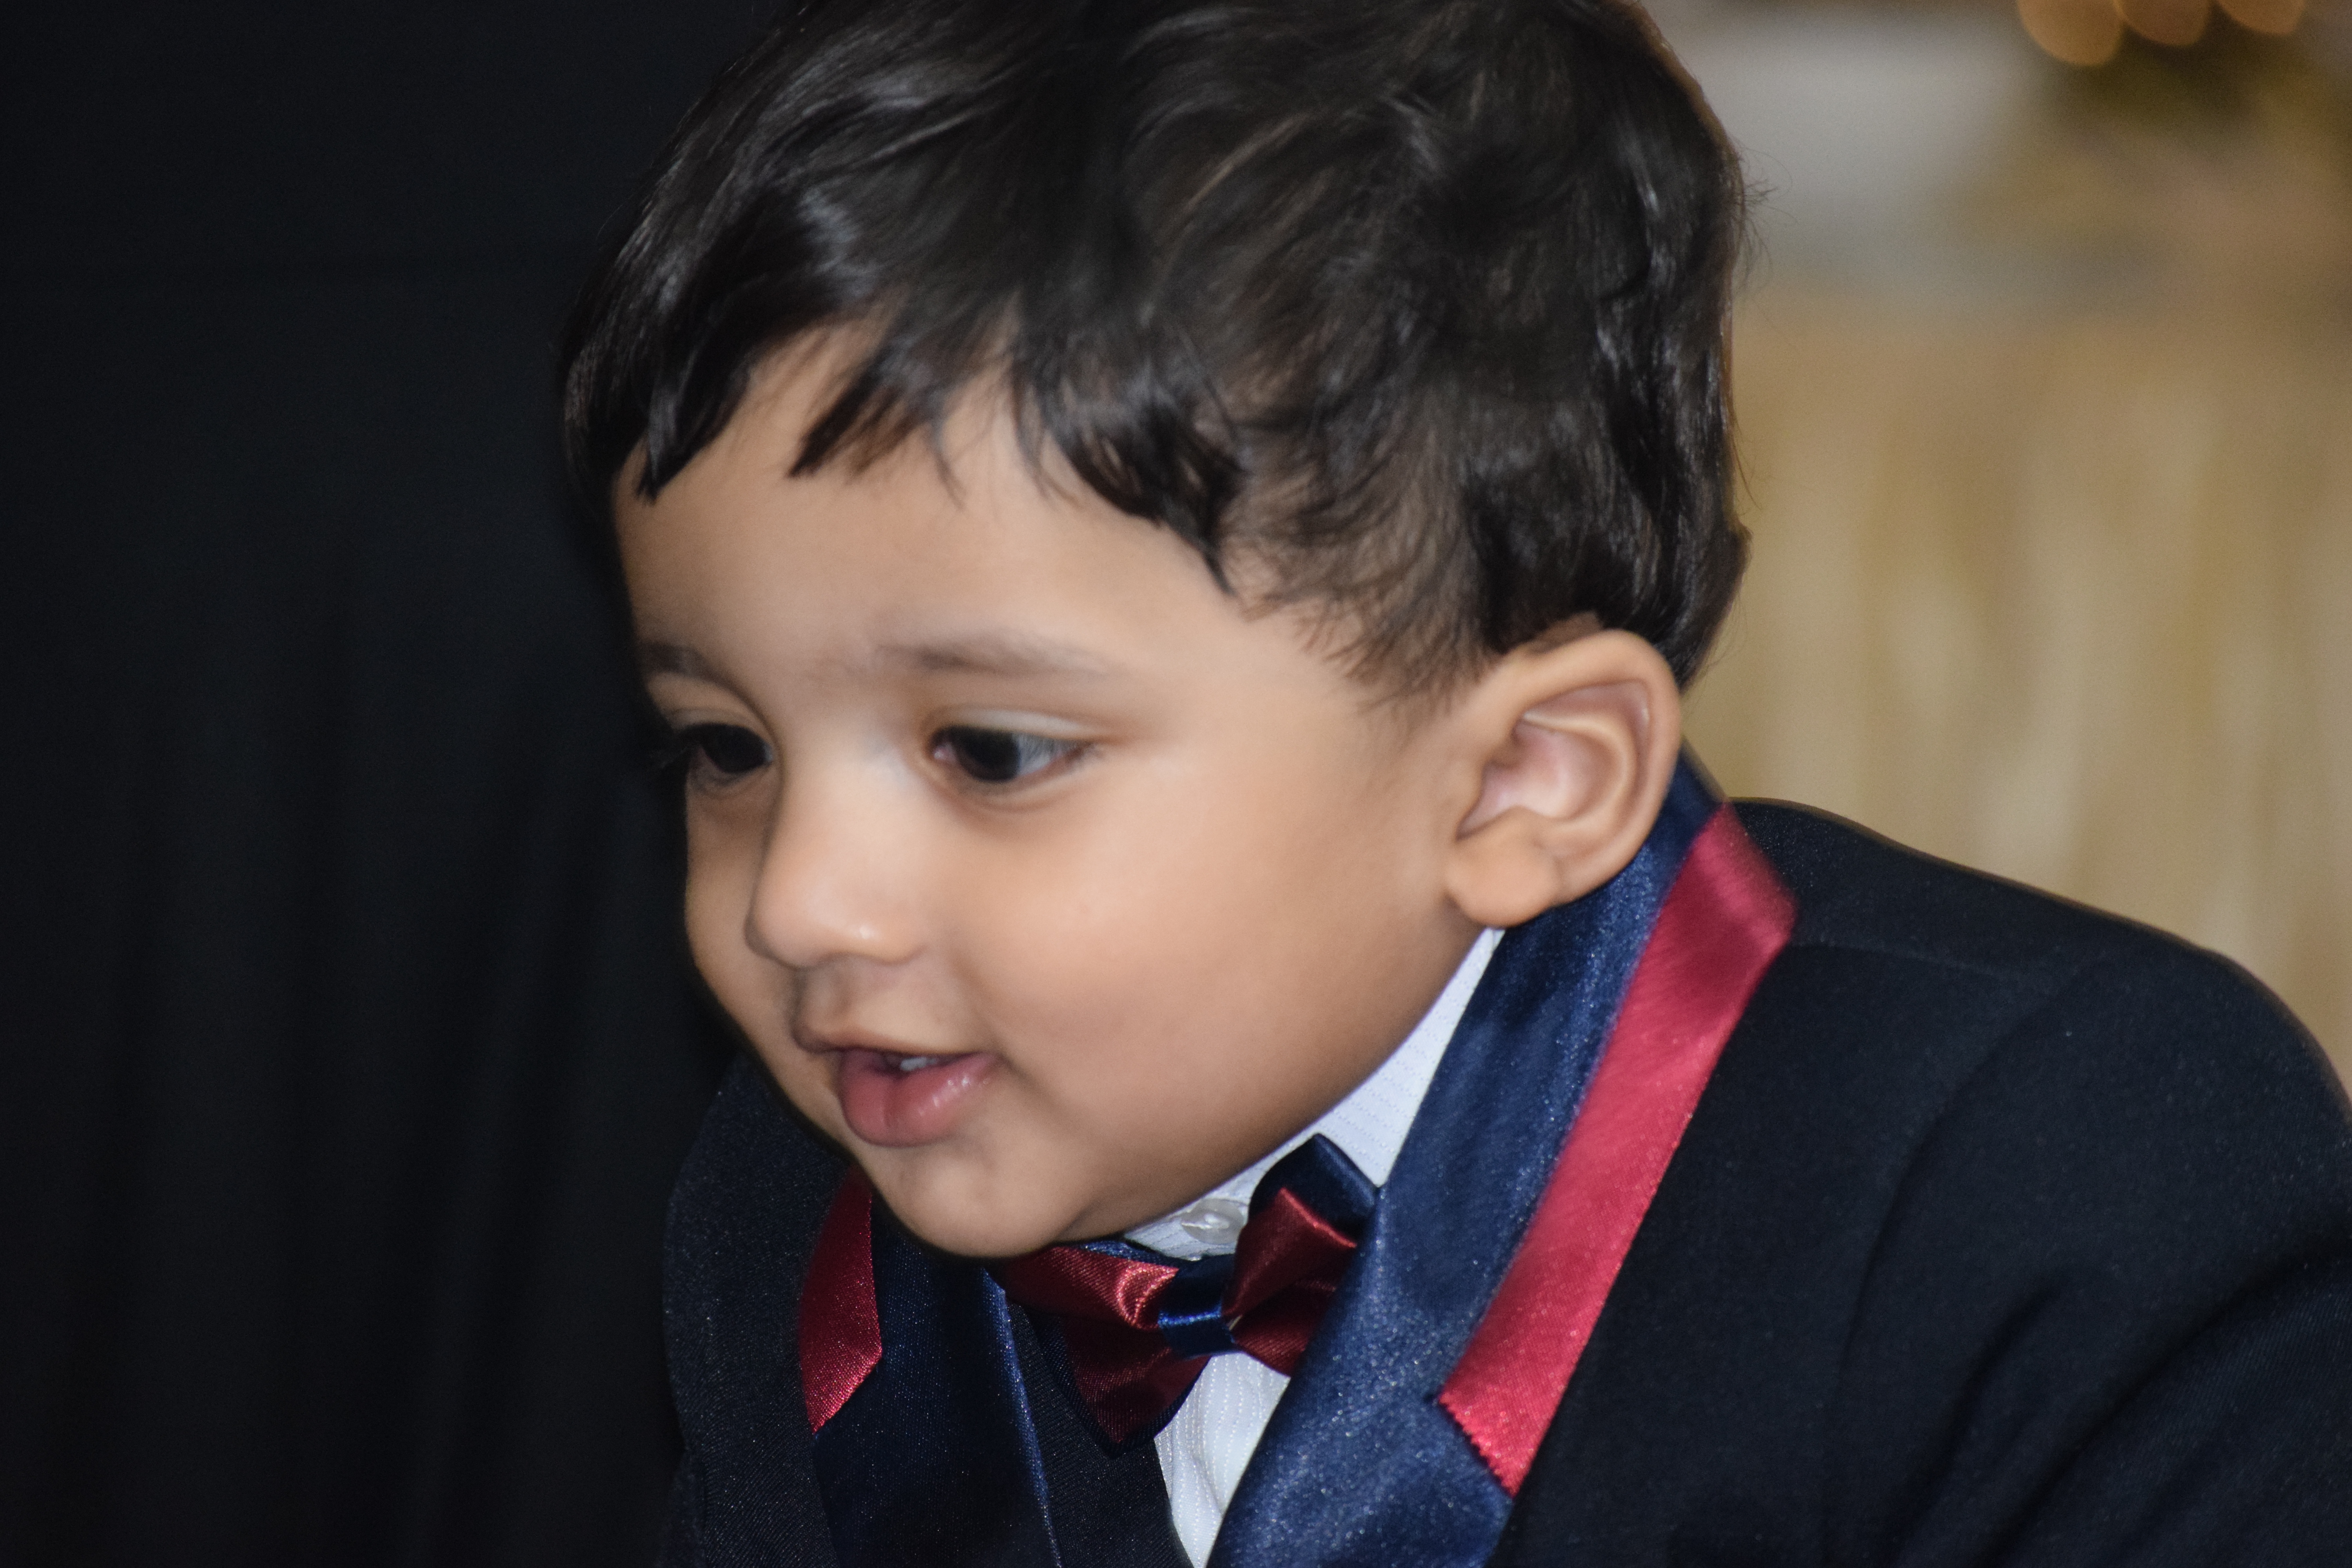
boy, facial expression, skin, child, smile, hairstyle, chin, cheek, forehead, girl, black hair, human, fun, portrait, student, portrait photography